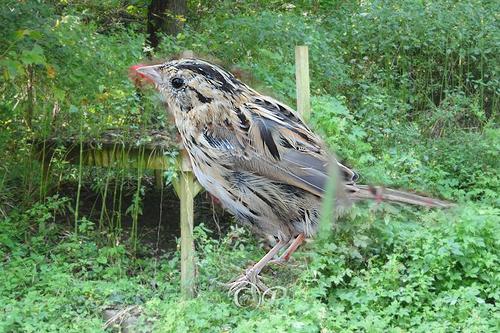
Bird species: Le_Conte_Sparrow
Bird type: landbird
Background: land